Bodega (store)

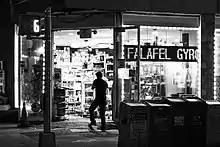
A man walks into a corner bodega late at night

A bodega is a small owner-operated convenience store serving hot and prepared food, often open late hours and typically with ethnic market influences. The NYC Department of Health defines a bodega as any store of sufficient size "that sells milk, meat or eggs but is not a specialty store (bakery, butcher, chocolate shop, etc) and doesn't have more than two cash registers". Most famously located on New York City's street corners and associated with immigrant communities as well as the Puerto Rican community, they are romanticized for their convivial culture and colorful character. As of 2020, there were an estimated 13,000 bodegas across the city.